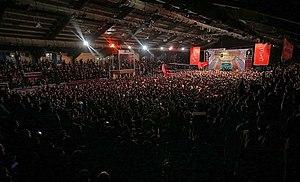
Rowzé Khâni, Rawzah Khani, Rawzah Khawni ou Rawḍa Khānī, est un rituel iranien surtout pour Deuil de Muharram. Il a aussi lieu tous les jours de l'année pour commémorer la mort de Husayn ibn Ali et de ses partisans lors de la bataille de Kerbala.